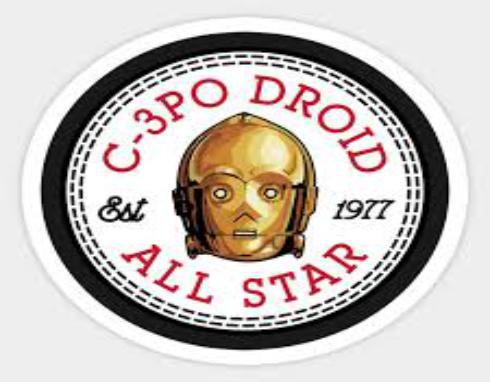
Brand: c-3po's
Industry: Leisure